SEAT Altea Prototipo

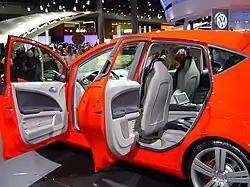
SEAT Altea Prototipo,interior view with open doors

The Altea Prototipo is built on a new platform, sharing components with the Audi A3 Mark II.